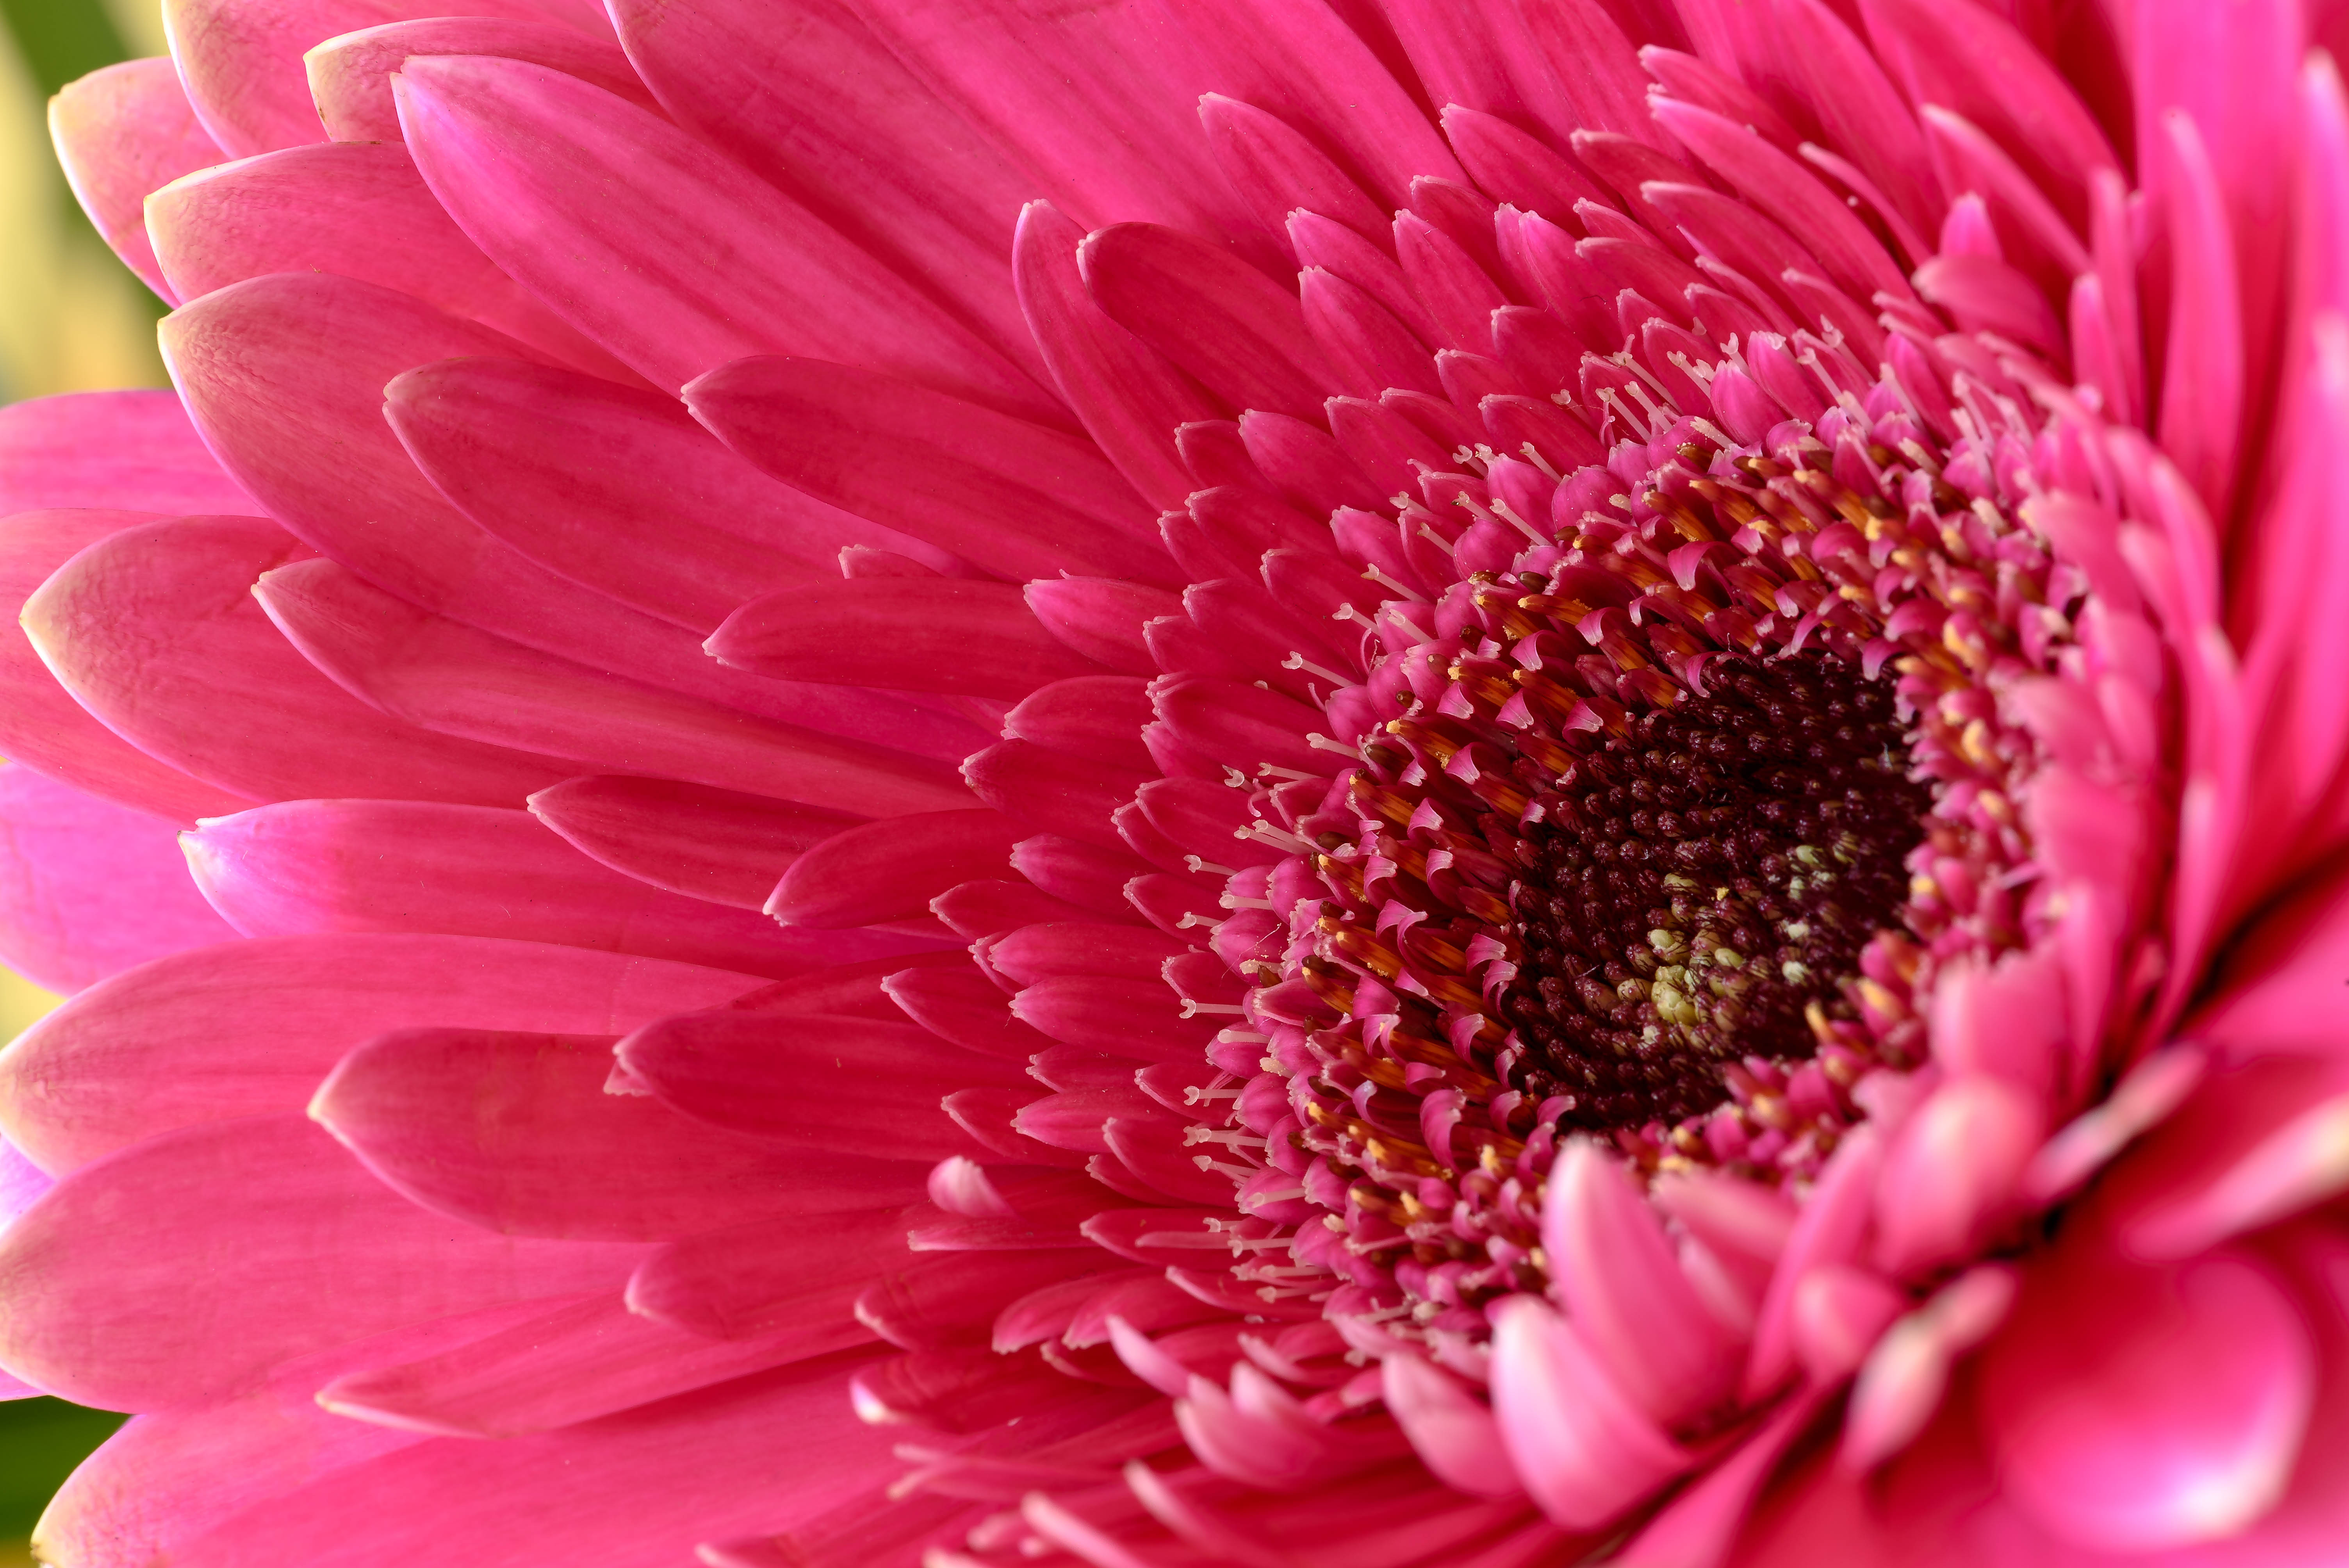
plant, flower, petal, daisy, macro, micro, nikon, pink, 105mm, nikkor, d750, gerbera, macro photography, flowering plant, daisy family, land plant